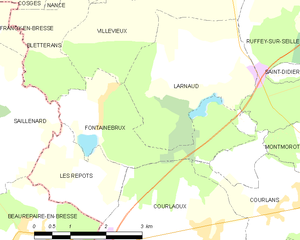
Fontainebrux est une commune française située dans le Jura, en région Bourgogne-Franche-Comté.